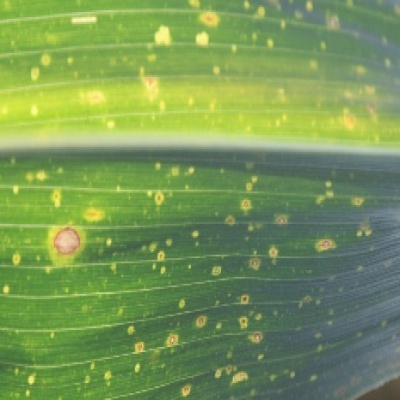
Label: Corn_(Maize)___Leaf_Spot